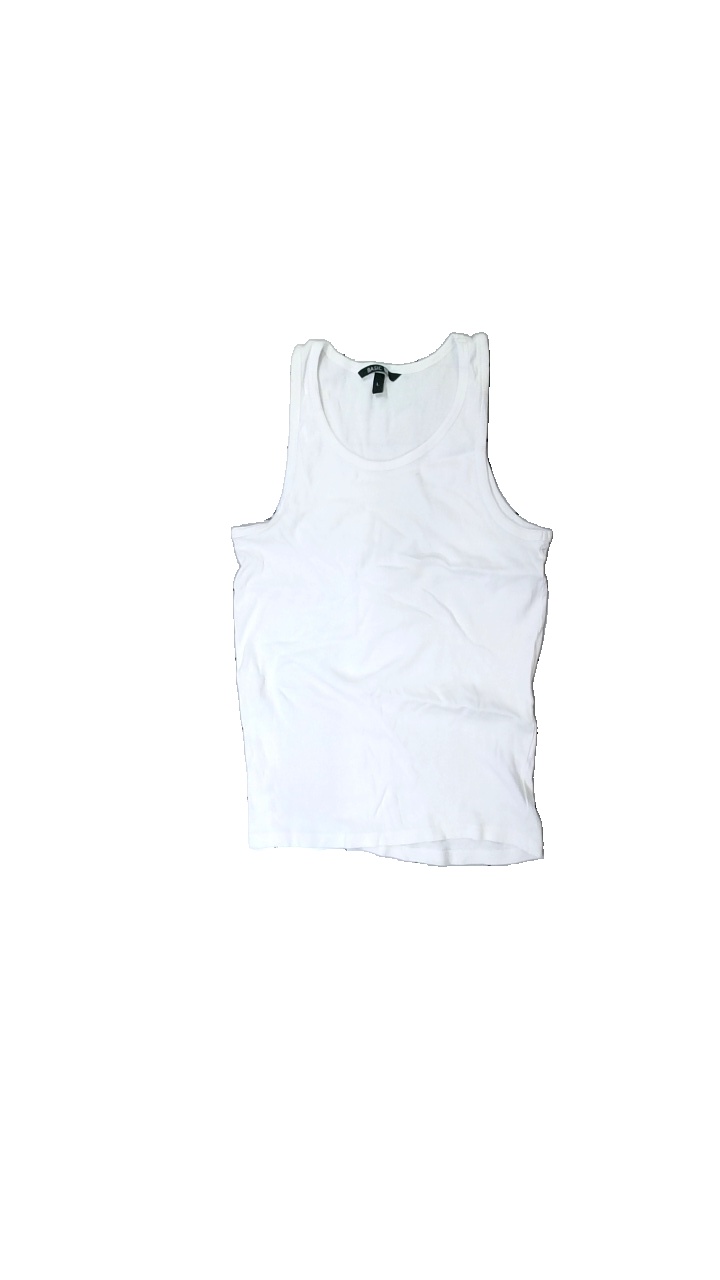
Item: Tank Top (Ladies)
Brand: Basic U
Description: Basic white tank top
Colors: White
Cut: Regular, C-collar
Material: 100% cotton
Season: All
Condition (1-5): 3
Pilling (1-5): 4
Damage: Stain
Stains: Minor
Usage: Export
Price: <50